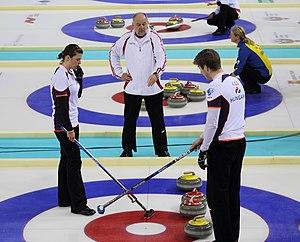
Zsolt Kiss est un curleur hongrois né le 29 mars 1989 à Budapest.
Dorottya Palancsa est une curleuse hongroise née le 18 mai 1995 à Budapest.